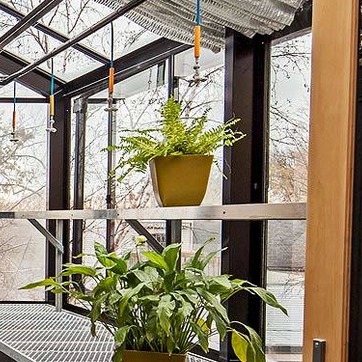
Material: ceramic